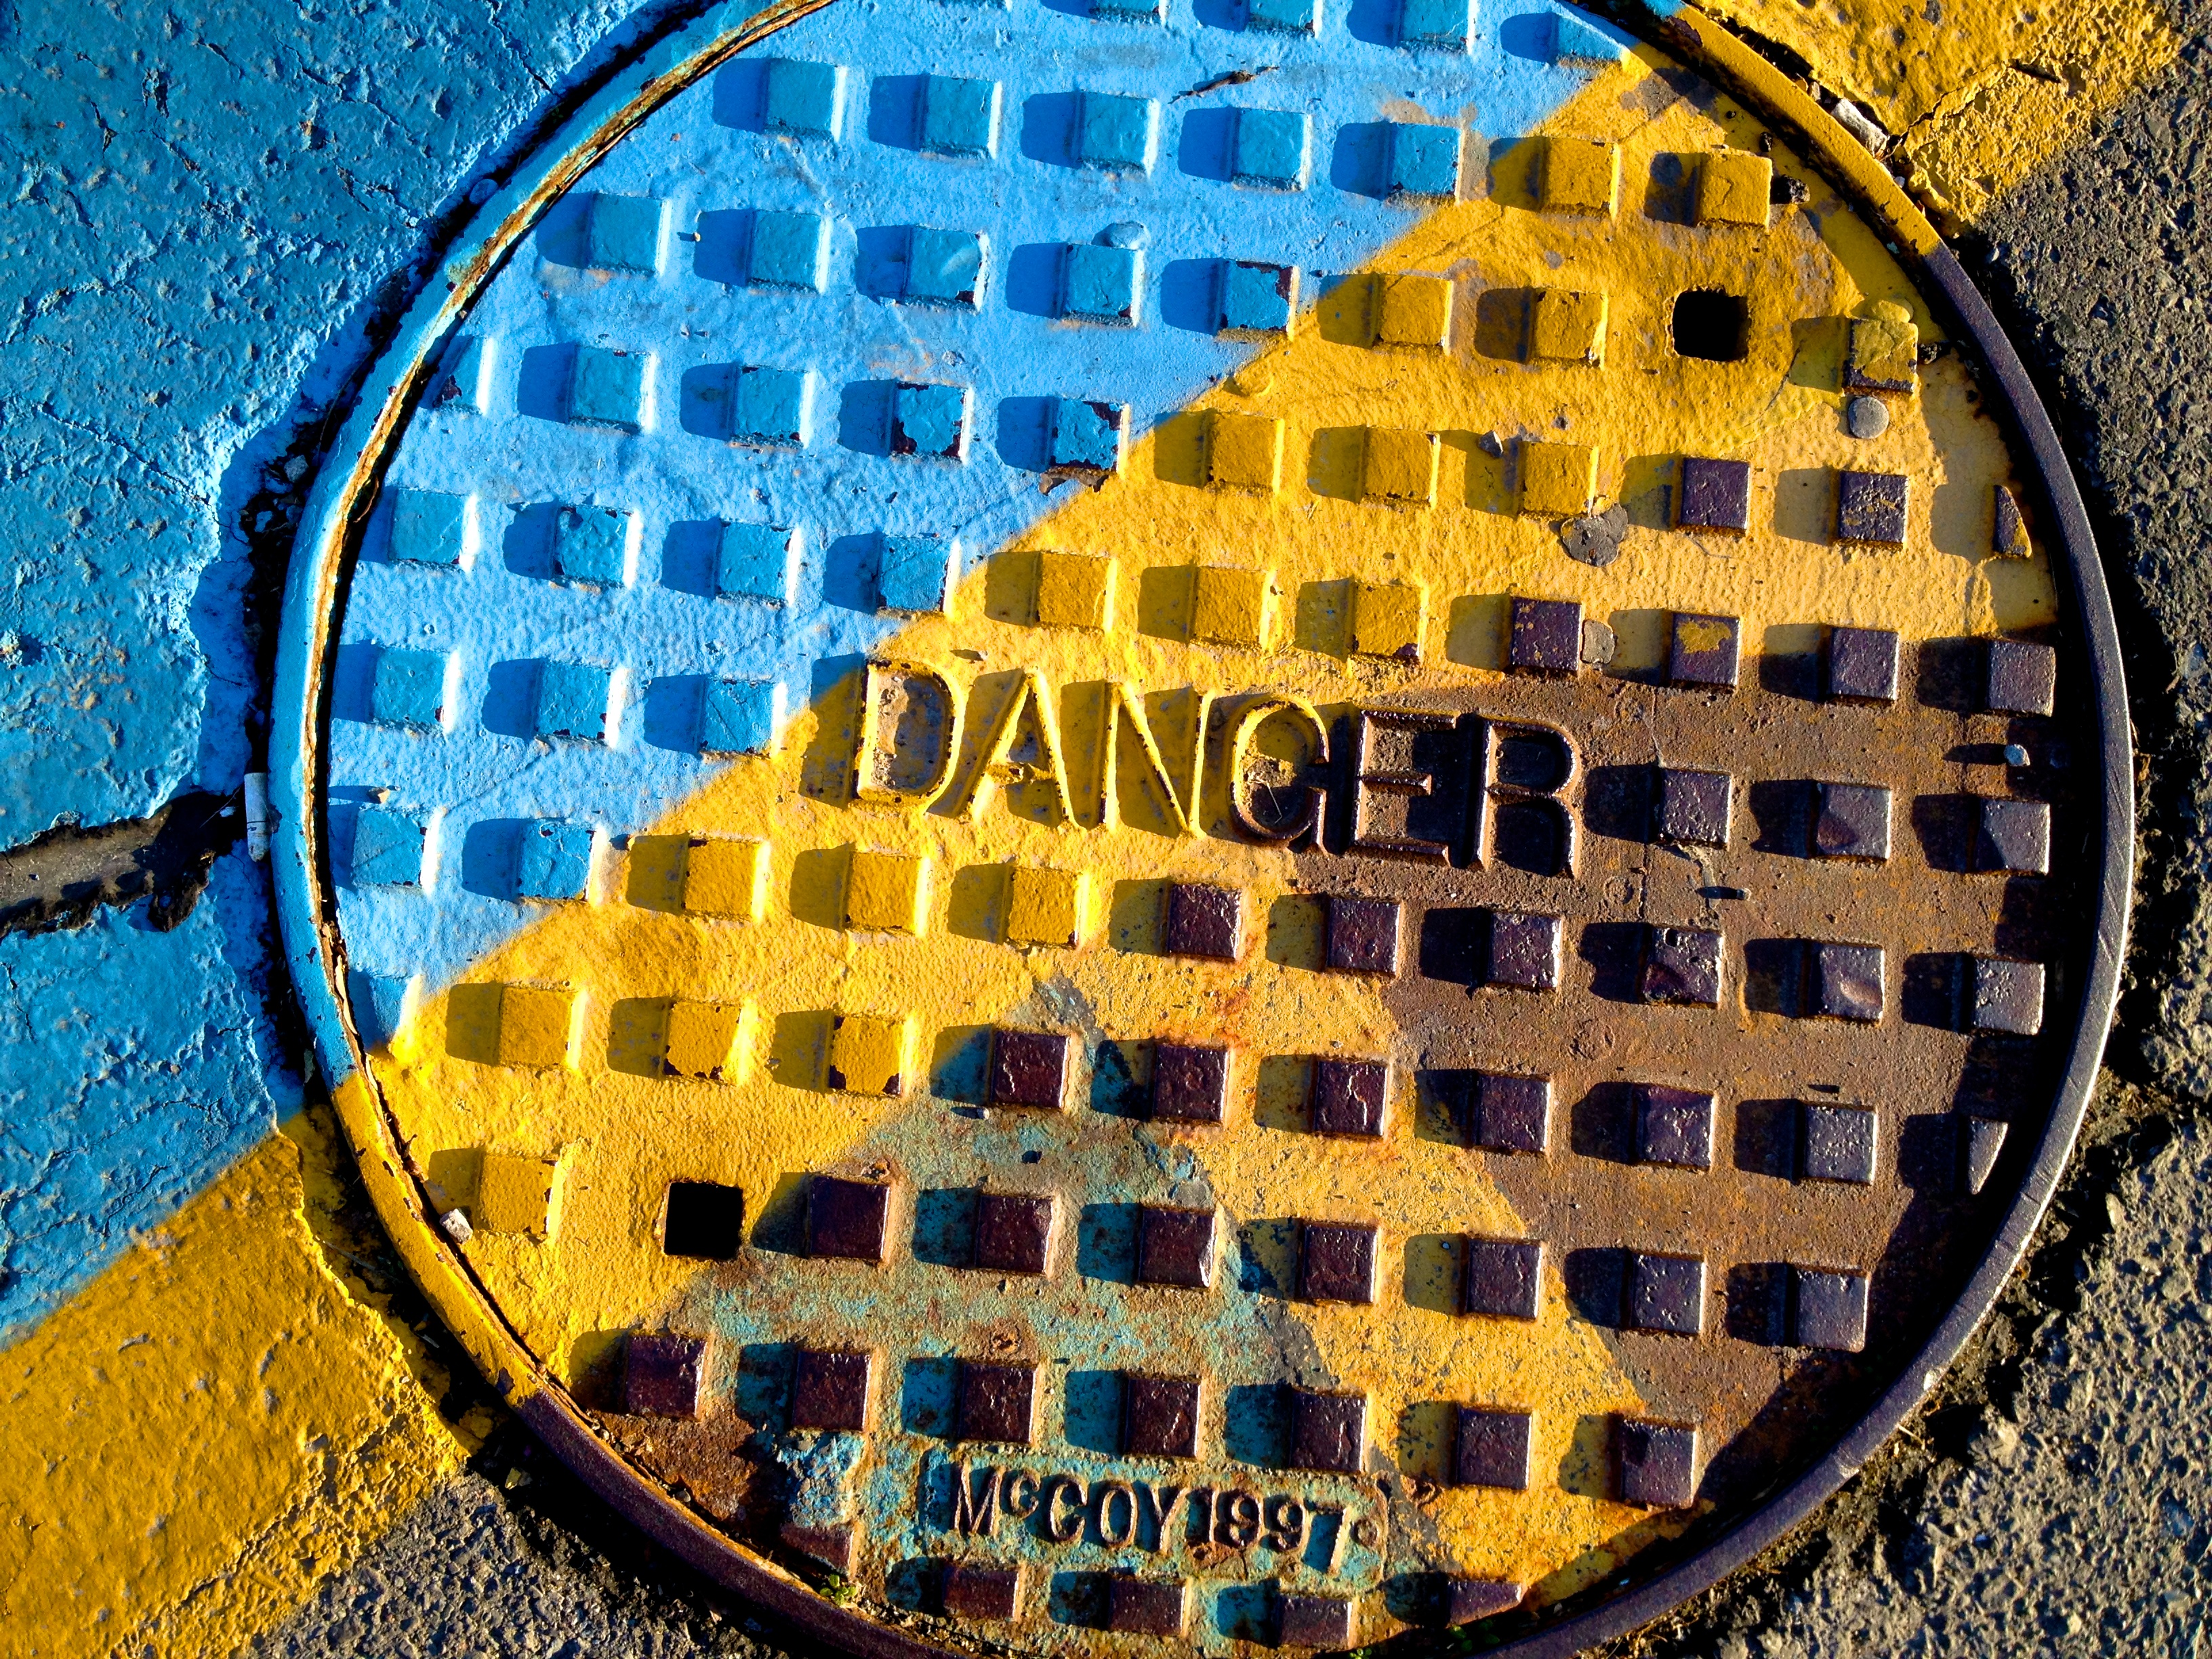
color, blue, circle, art, danger, manhole, shape, 2012366